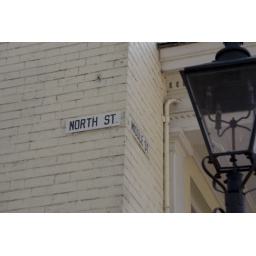
With the street sign part of the building navigating around must have been challenging.